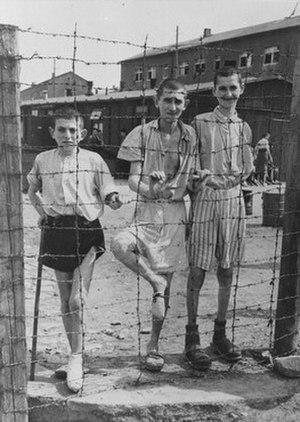
Buchenwald est un camp de concentration nazi créé en juillet 1937 sur la colline d'Ettersberg près de Weimar, en Allemagne. Destiné initialement à enfermer des opposants au régime nazi, pour la plupart communistes ou sociaux-démocrates, il reçoit par la suite quelque 10 000 juifs arrêtés lors de la nuit de cristal en 1938, ainsi que des Tsiganes, des homosexuels et des prisonniers de droits commun. Pendant la Seconde guerre mondiale, des prisonniers de guerre y sont également envoyés. Les prisonniers politiques y ont organisé une résistance.